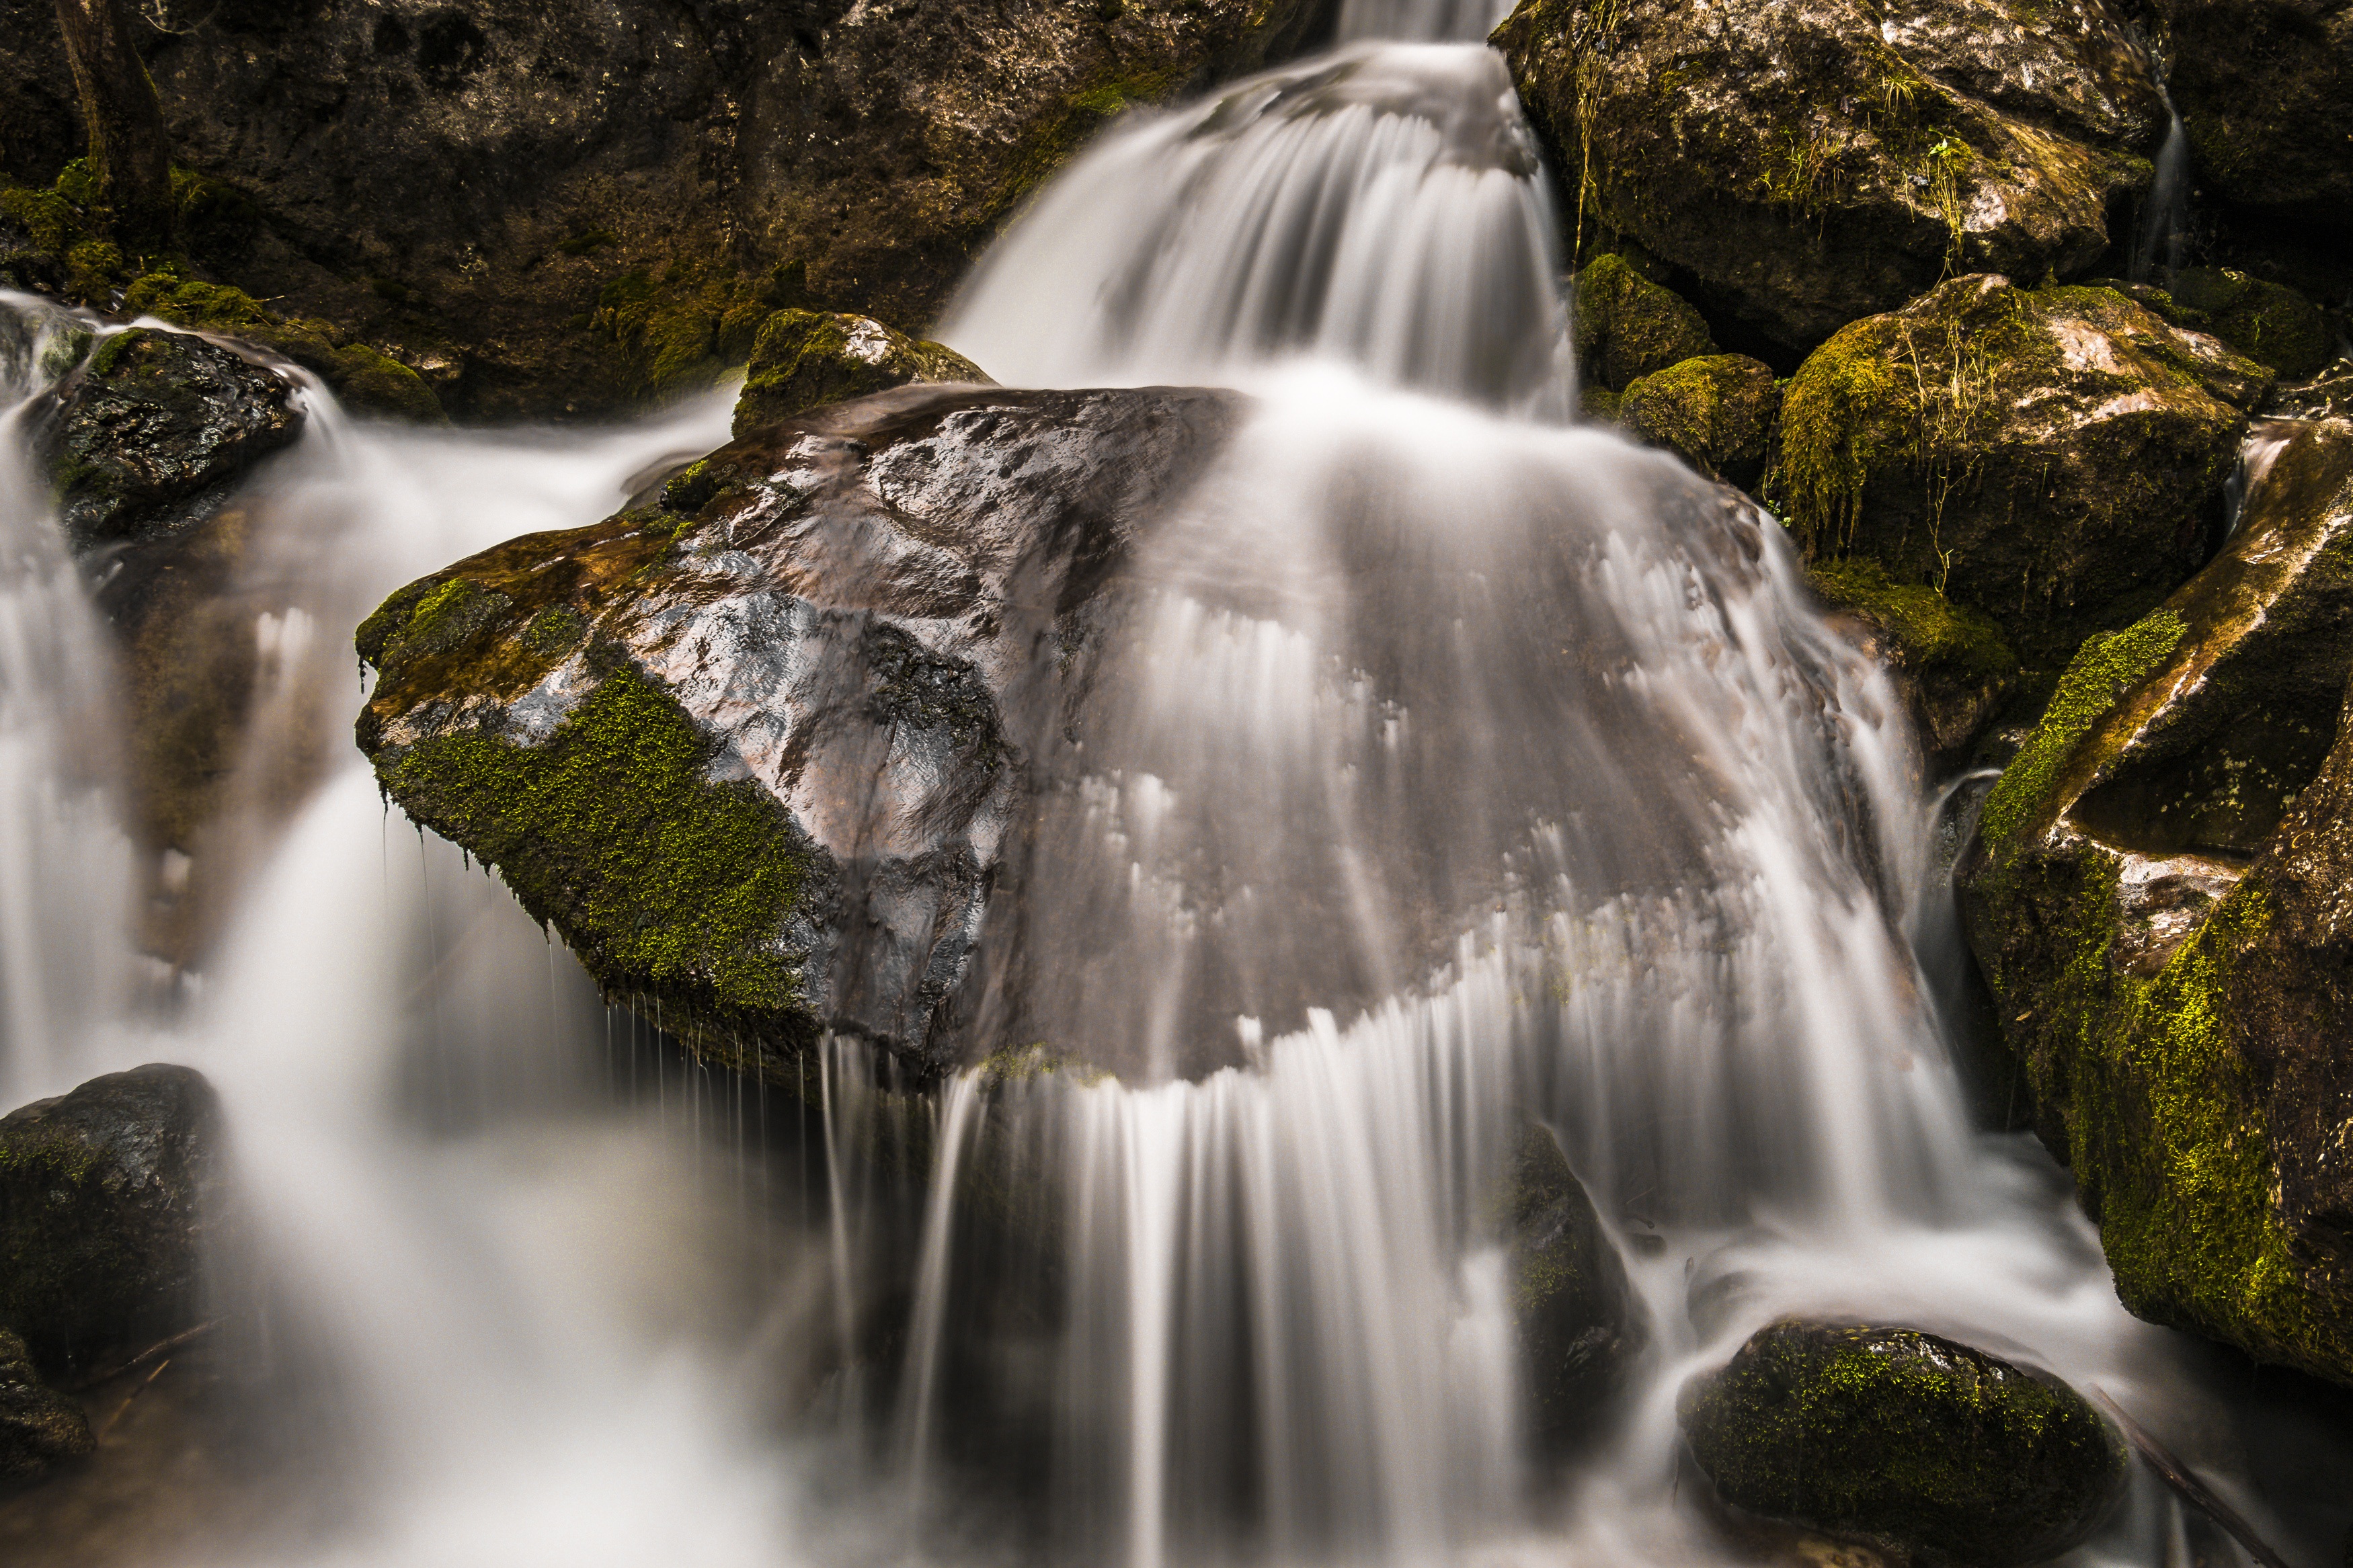
landscape, water, nature, forest, rock, waterfall, cold, leaf, river, clear, stream, flow, splash, autumn, romantic, long exposure, bubble, body of water, rainforest, beautiful, wasserfall, torrent, bach, waters, water feature, watercourse, charming, murmur, water running, mountain stream